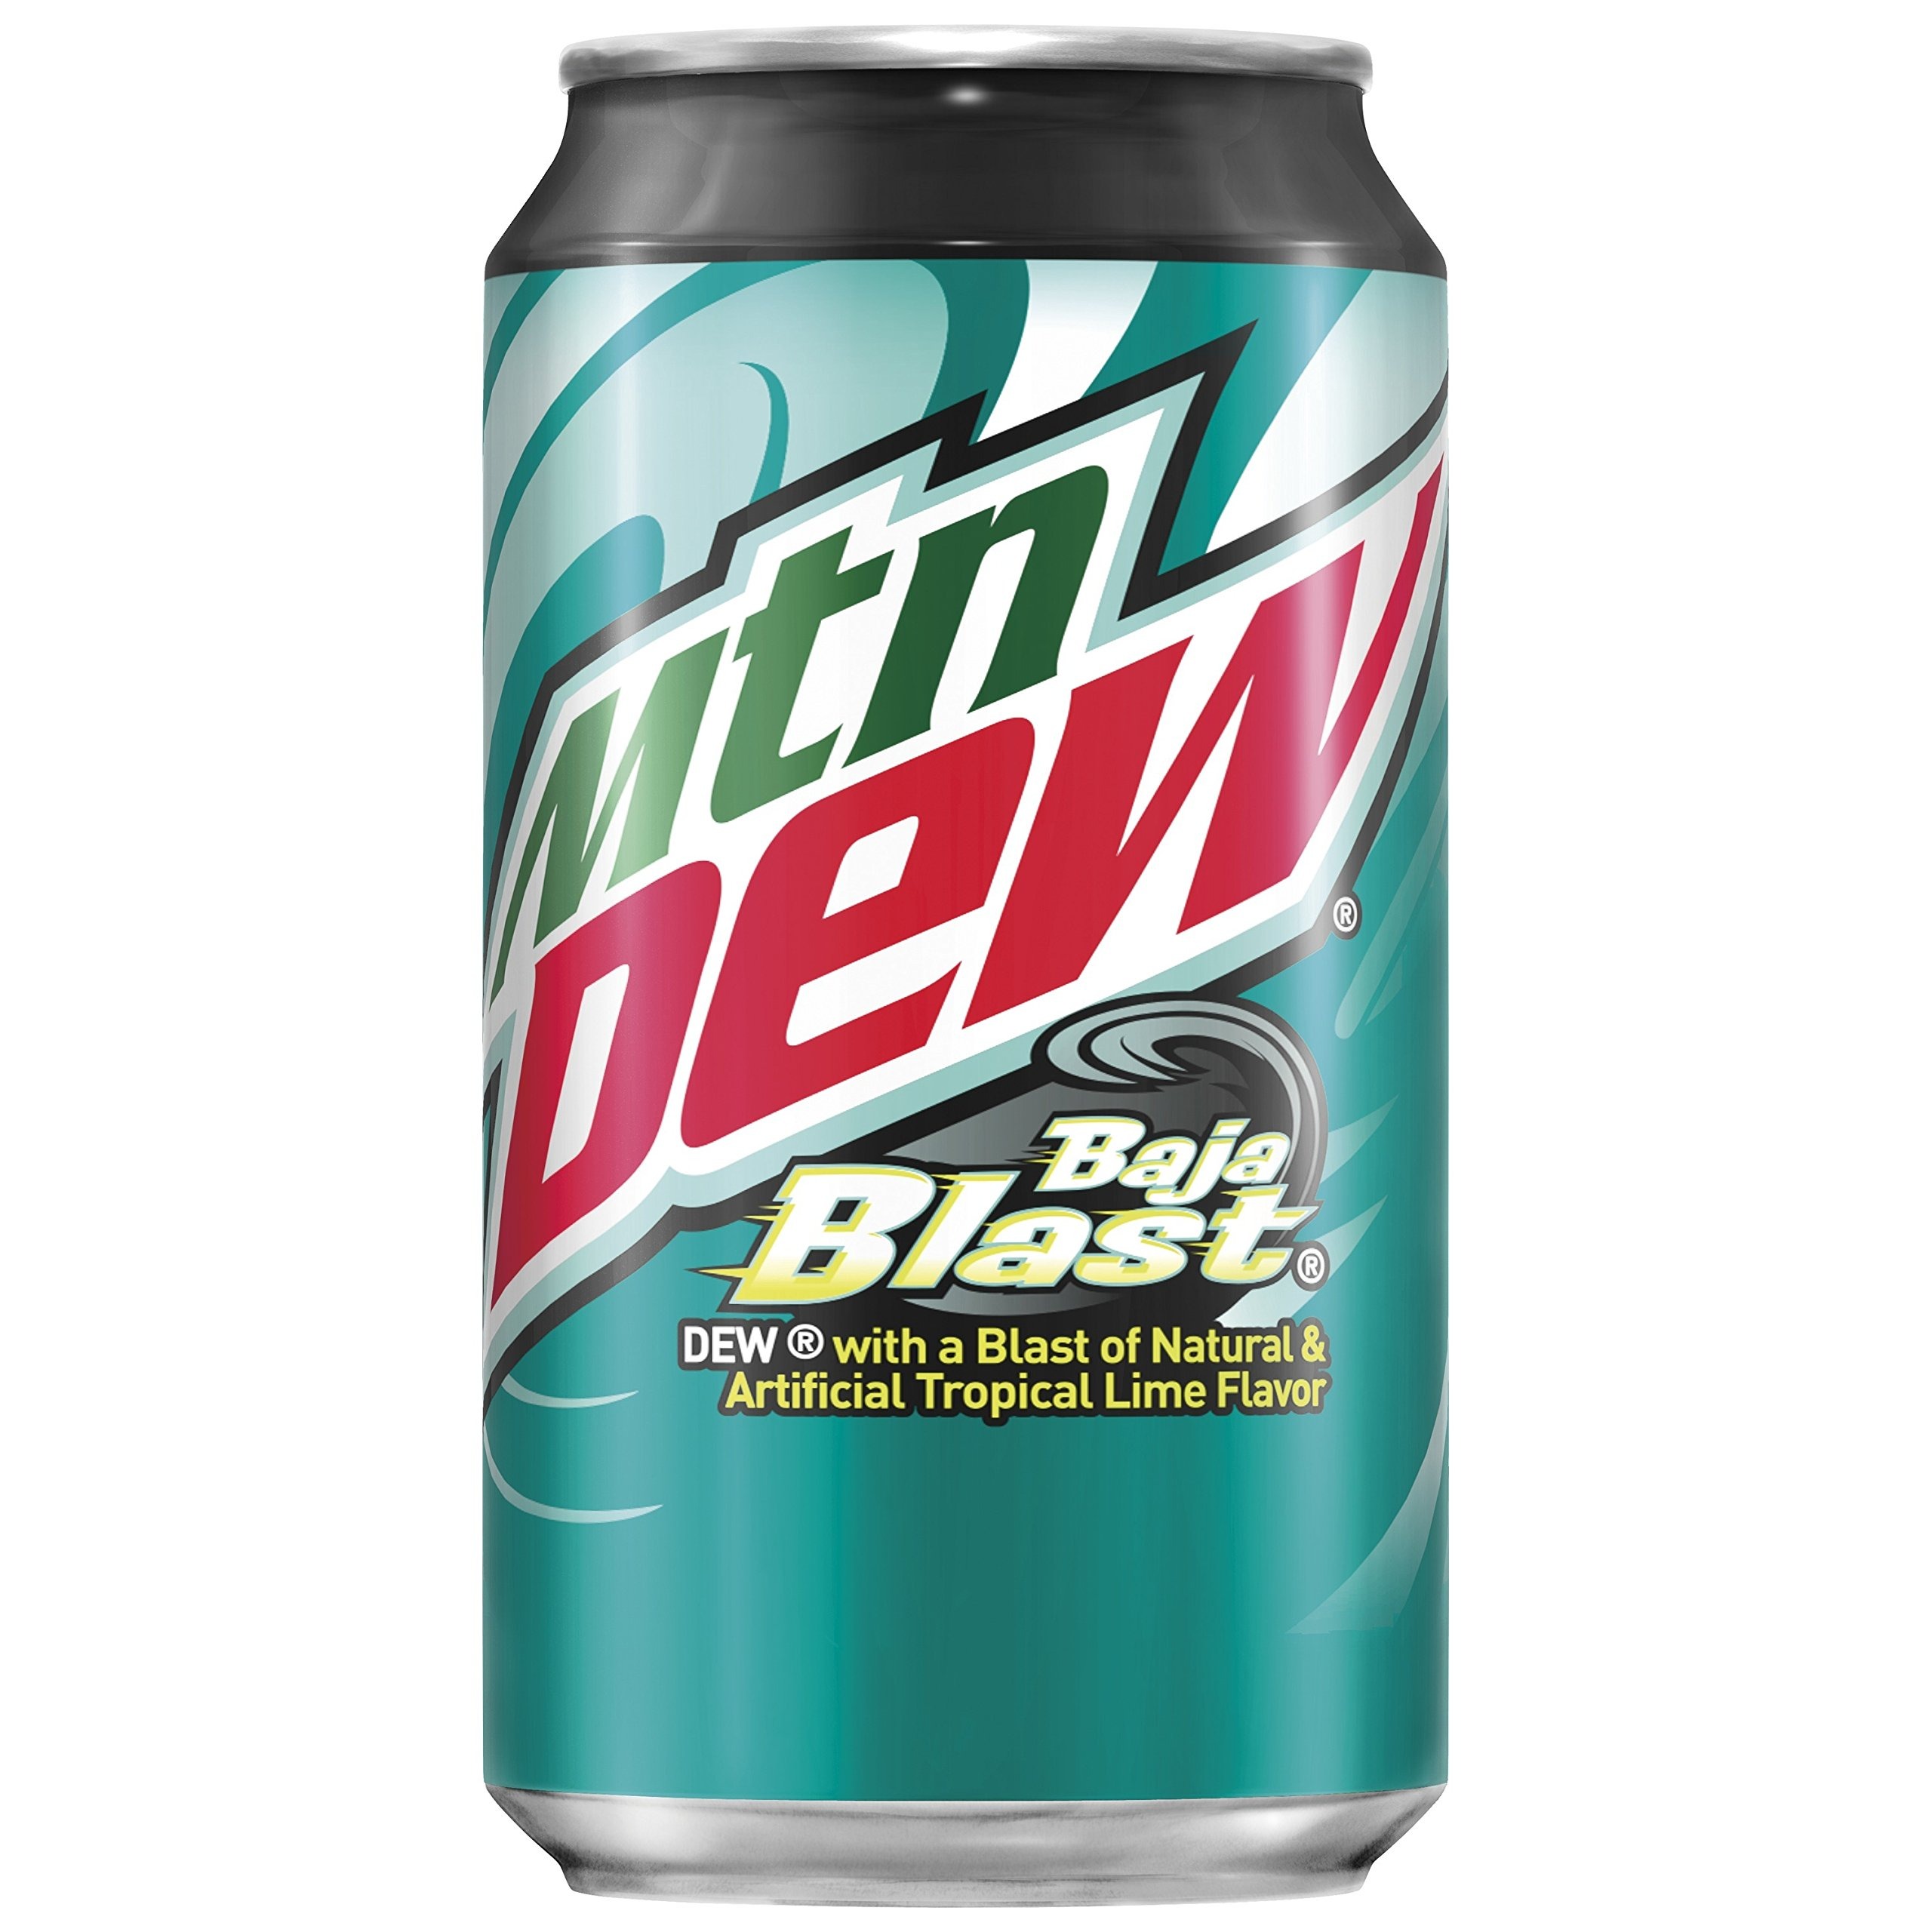
Item Name: Mountain Dew, Baja Blast, 12 fl oz. cans (18 Pack)
Bullet Point 1: Includes 18 (12 ounce) cans of Mtn Dew Baja Blast
Bullet Point 2: Bring on the baja blast
Bullet Point 3: DEW with a blast of tropical lime flavor
Bullet Point 4: Back for a limited time only
Bullet Point 5: Do the DEW
Value: 216.0
Unit: Fl Oz

Price: 20.84